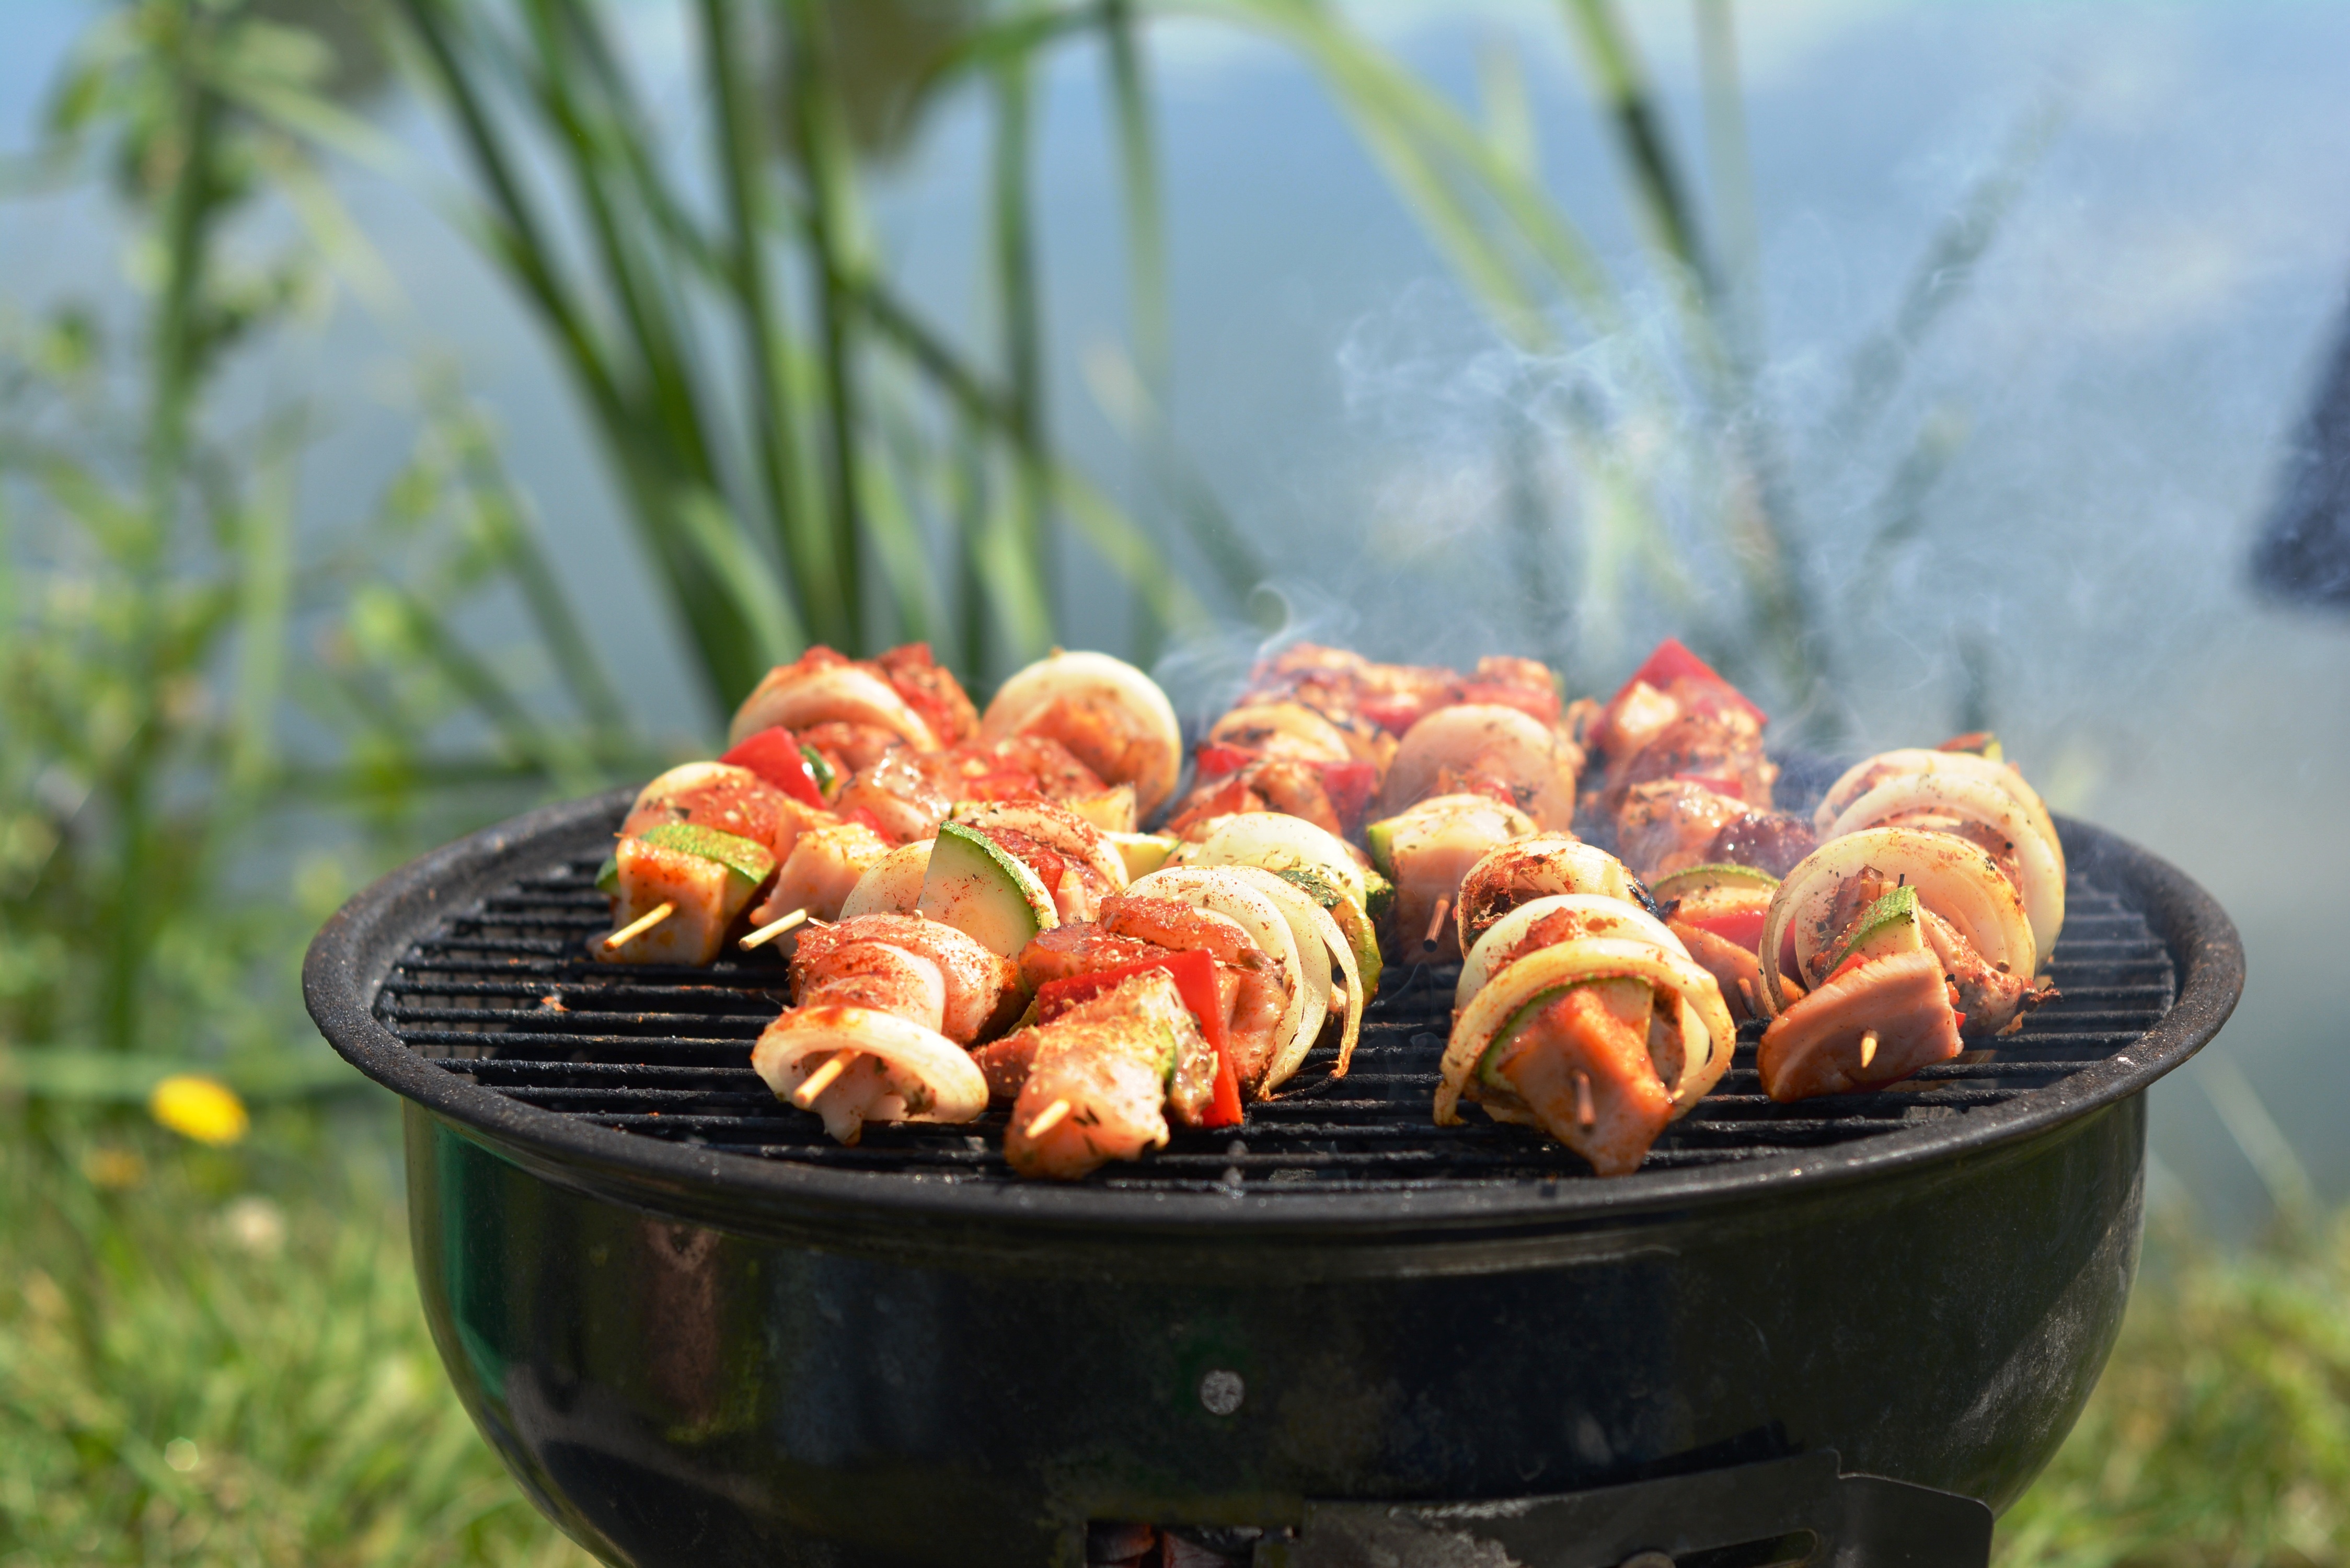
dish, food, cooking, produce, seafood, meat, barbecue, cuisine, grill, asian food, picnic, eating, skewers, frying, grilling, outdoor grill